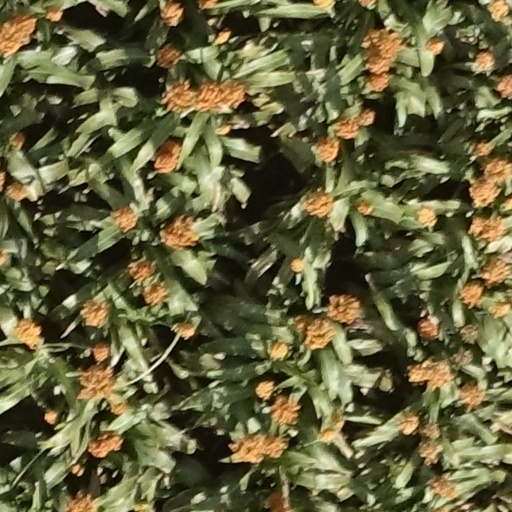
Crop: sorghum